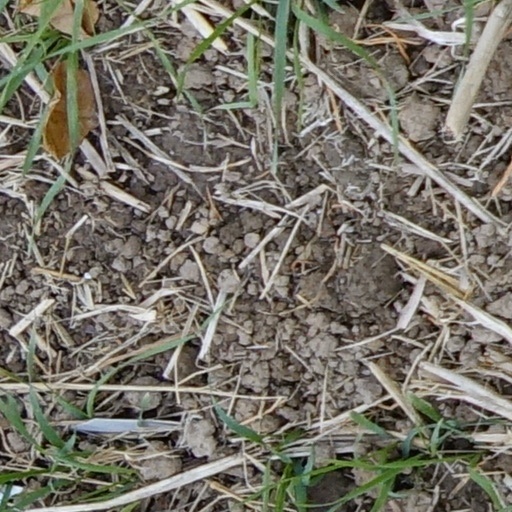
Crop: wheat